David Archuleta

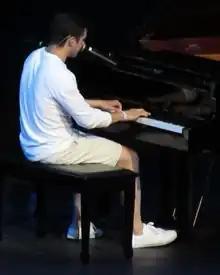
Archuleta performing in 2018

Archuleta performed in the group performance of "One Voice" on the fifteenth season finale of "American Idol" in April 2016. He returned to his music career in 2016 with the single "Numb", which premiered on November 4, 2016. The official video premiered on November 17. In 2017 he released the singles "Up All Night" and "Invincible", followed by the release of his sixth studio album "Postcards in the Sky", which was released on October 20, 2017. He started his tour in the Philippines with a one-night concert at the Kia Theater and toured around the United States.